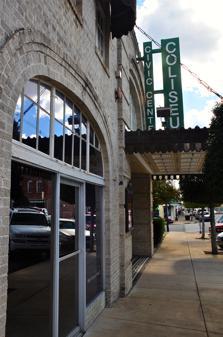
Building: Coliseum Theatre (Corinth, Mississippi)
Country: United States of America
Year built: 1924
United States historic place Coliseum Theatre U.S. National Register of Historic Places Location 404 Taylor St., Corinth, Mississippi Coordinates 34°56′02″N 88°31′06″W / 34.93389°N 88.51833°W / 34.93389; -88.51833 ( Coliseum Theatre ) Area 0.3 acres (0.12 ha) Built 1924 ( 1924 ) Architect Benjamin Franklin Liddon Architectural style Colonial Revival NRHP reference No. 80002199 Added to NRHP August 21, 1980 The Coliseum Theatre is a historic theater building in Corinth, Mississippi . It is a Mississippi Landmark . The theater was designed by Benjamin F. Liddon and built in 1923 and 1924. It is being restored by the Corinth Area Arts Council with federal funding. It has been used as the Corinth Coliseum Civic Center . It was built in the movie palace style of the 1920s with ornate plasterwork and white marble. It is listed on the National Register of Historic Places . See also Downtown Corinth Historic District National Register of Historic Places listings in Alcorn County, Mississippi References